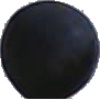
Label: Grape Blue 1